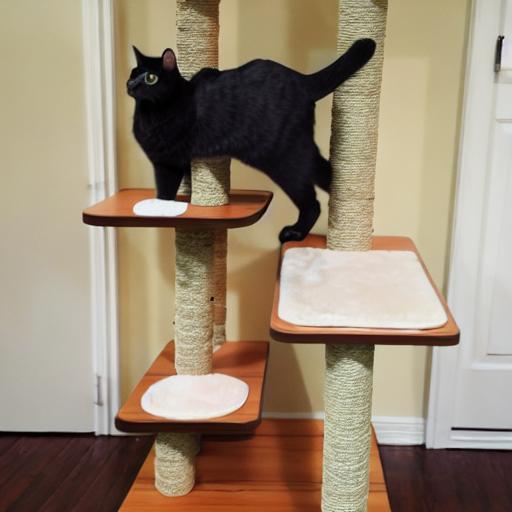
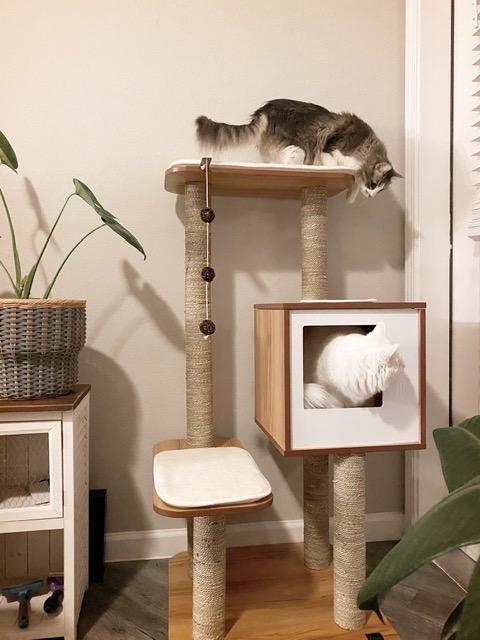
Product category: items_cat tree
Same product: no